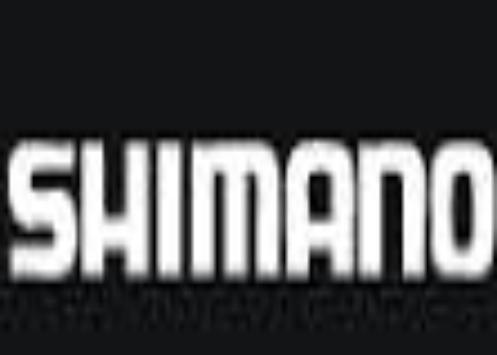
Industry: Others